Cyclone Gamede

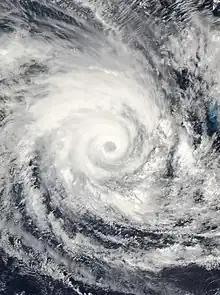
Gamede near peak intensity on February 25

Intense Tropical Cyclone Gamede was among the wettest tropical cyclones on record, dropping more than of rain in a nine-day period on Réunion island in the southwest Indian Ocean. The seventh named storm of the 2006–07 South-West Indian Ocean cyclone season, Gamede formed south of Diego Garcia on February 19 as a tropical disturbance. It tracked generally westward and steadily intensified, reaching tropical cyclone status on February 23. For two days, Gamede stalled northwest of the Mascarene Islands as an intense tropical cyclone, during which it reached 10 minute maximum sustained winds of winds of , according to the Météo-France meteorological office in Réunion (MFR). The American-based Joint Typhoon Warning Center (JTWC) estimated peak 1 minute winds of , equivalent to a Category 3 on the Saffir–Simpson scale. For four days, Gamede remained within of Réunion before accelerating southward. On March 2, Gamede transitioned into an extratropical cyclone to the southeast of Madagascar. The MFR tracked the storm for four more days.